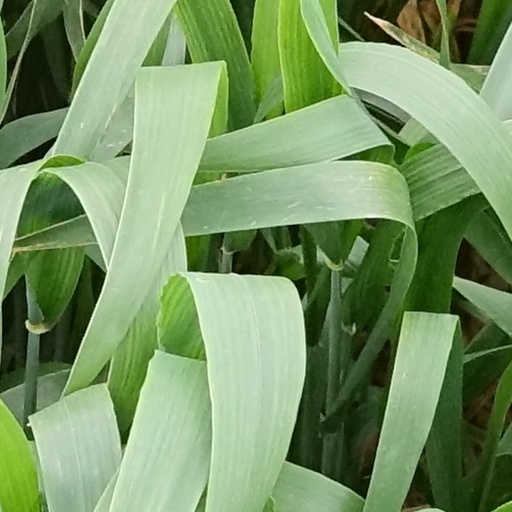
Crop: wheat